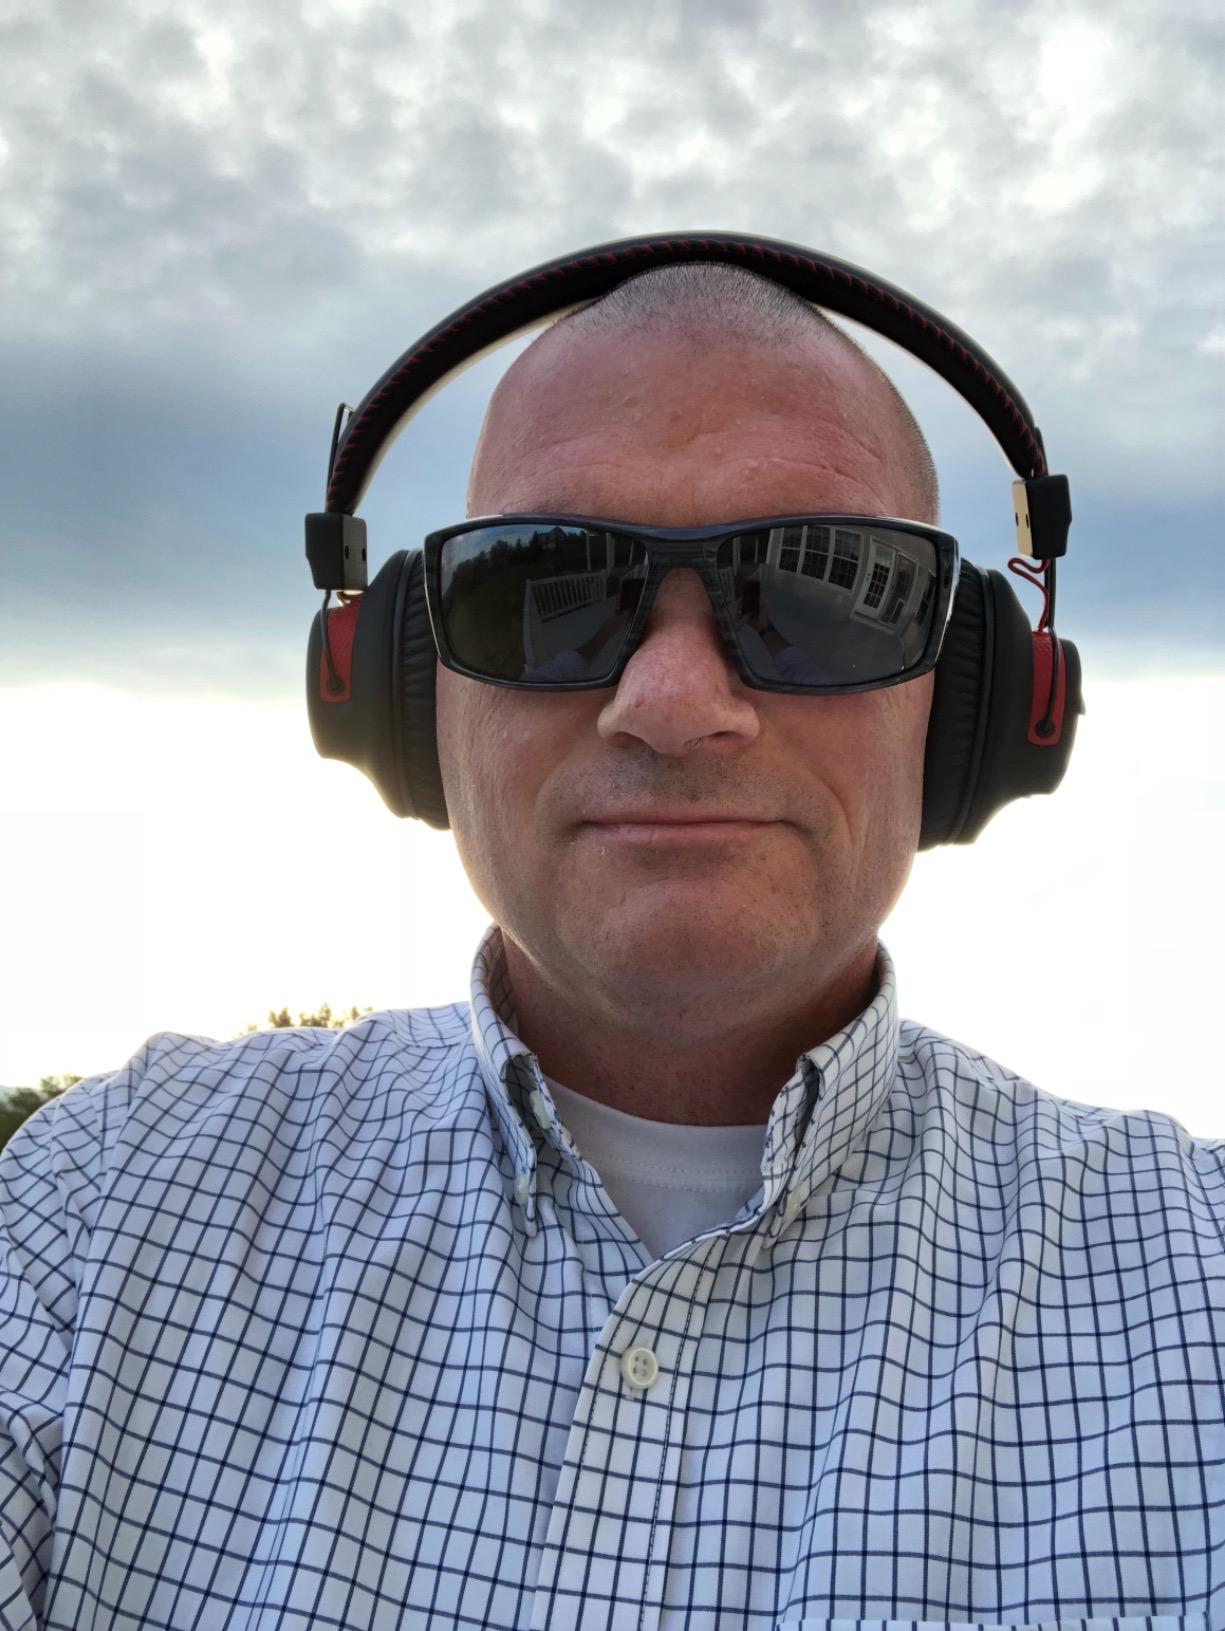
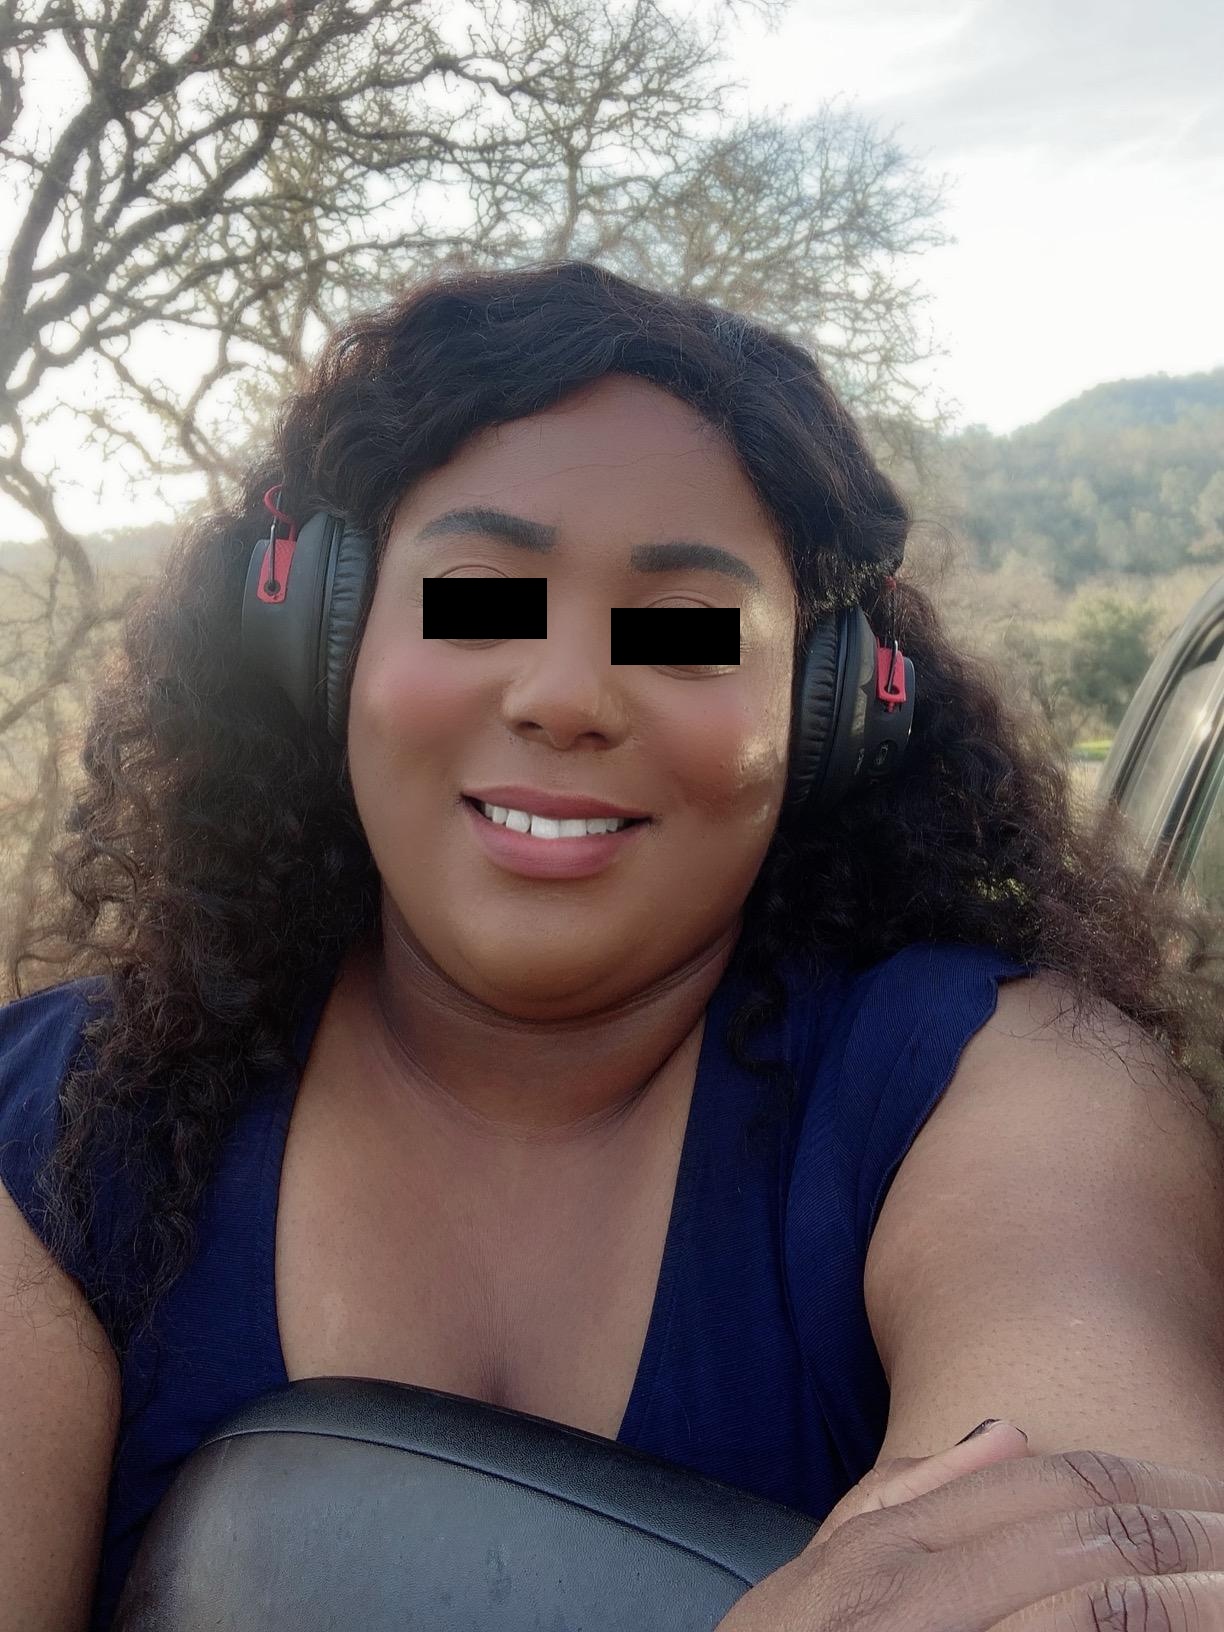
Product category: headphones
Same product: yes